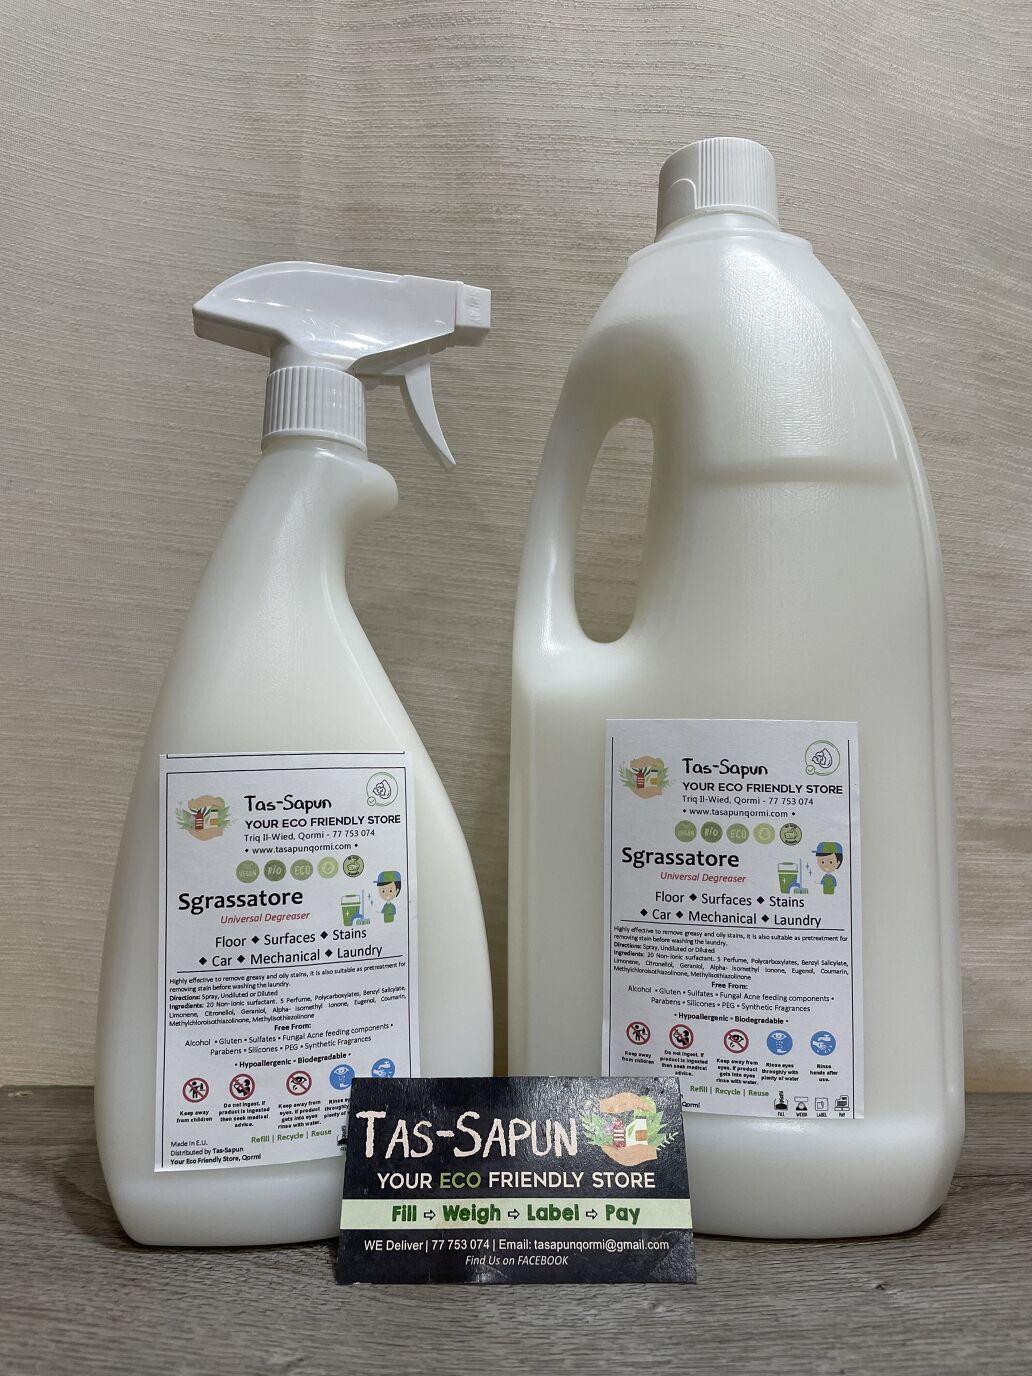
Waste category: plastic